Assentoft

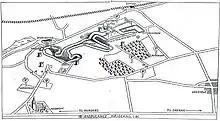
The motocross track on Volk Mill hills in 1955

On January 26, 1900, the Assentoft Cooperative Society ("Assentoft Brugsforening") was established; its newly built store opened for sale on July 1 of the same year. In 1907, a newer and larger school was built in the village, and Essenbæk Mill, which was rebuilt after a fire on April 23, 1889, was torn down in 1922.